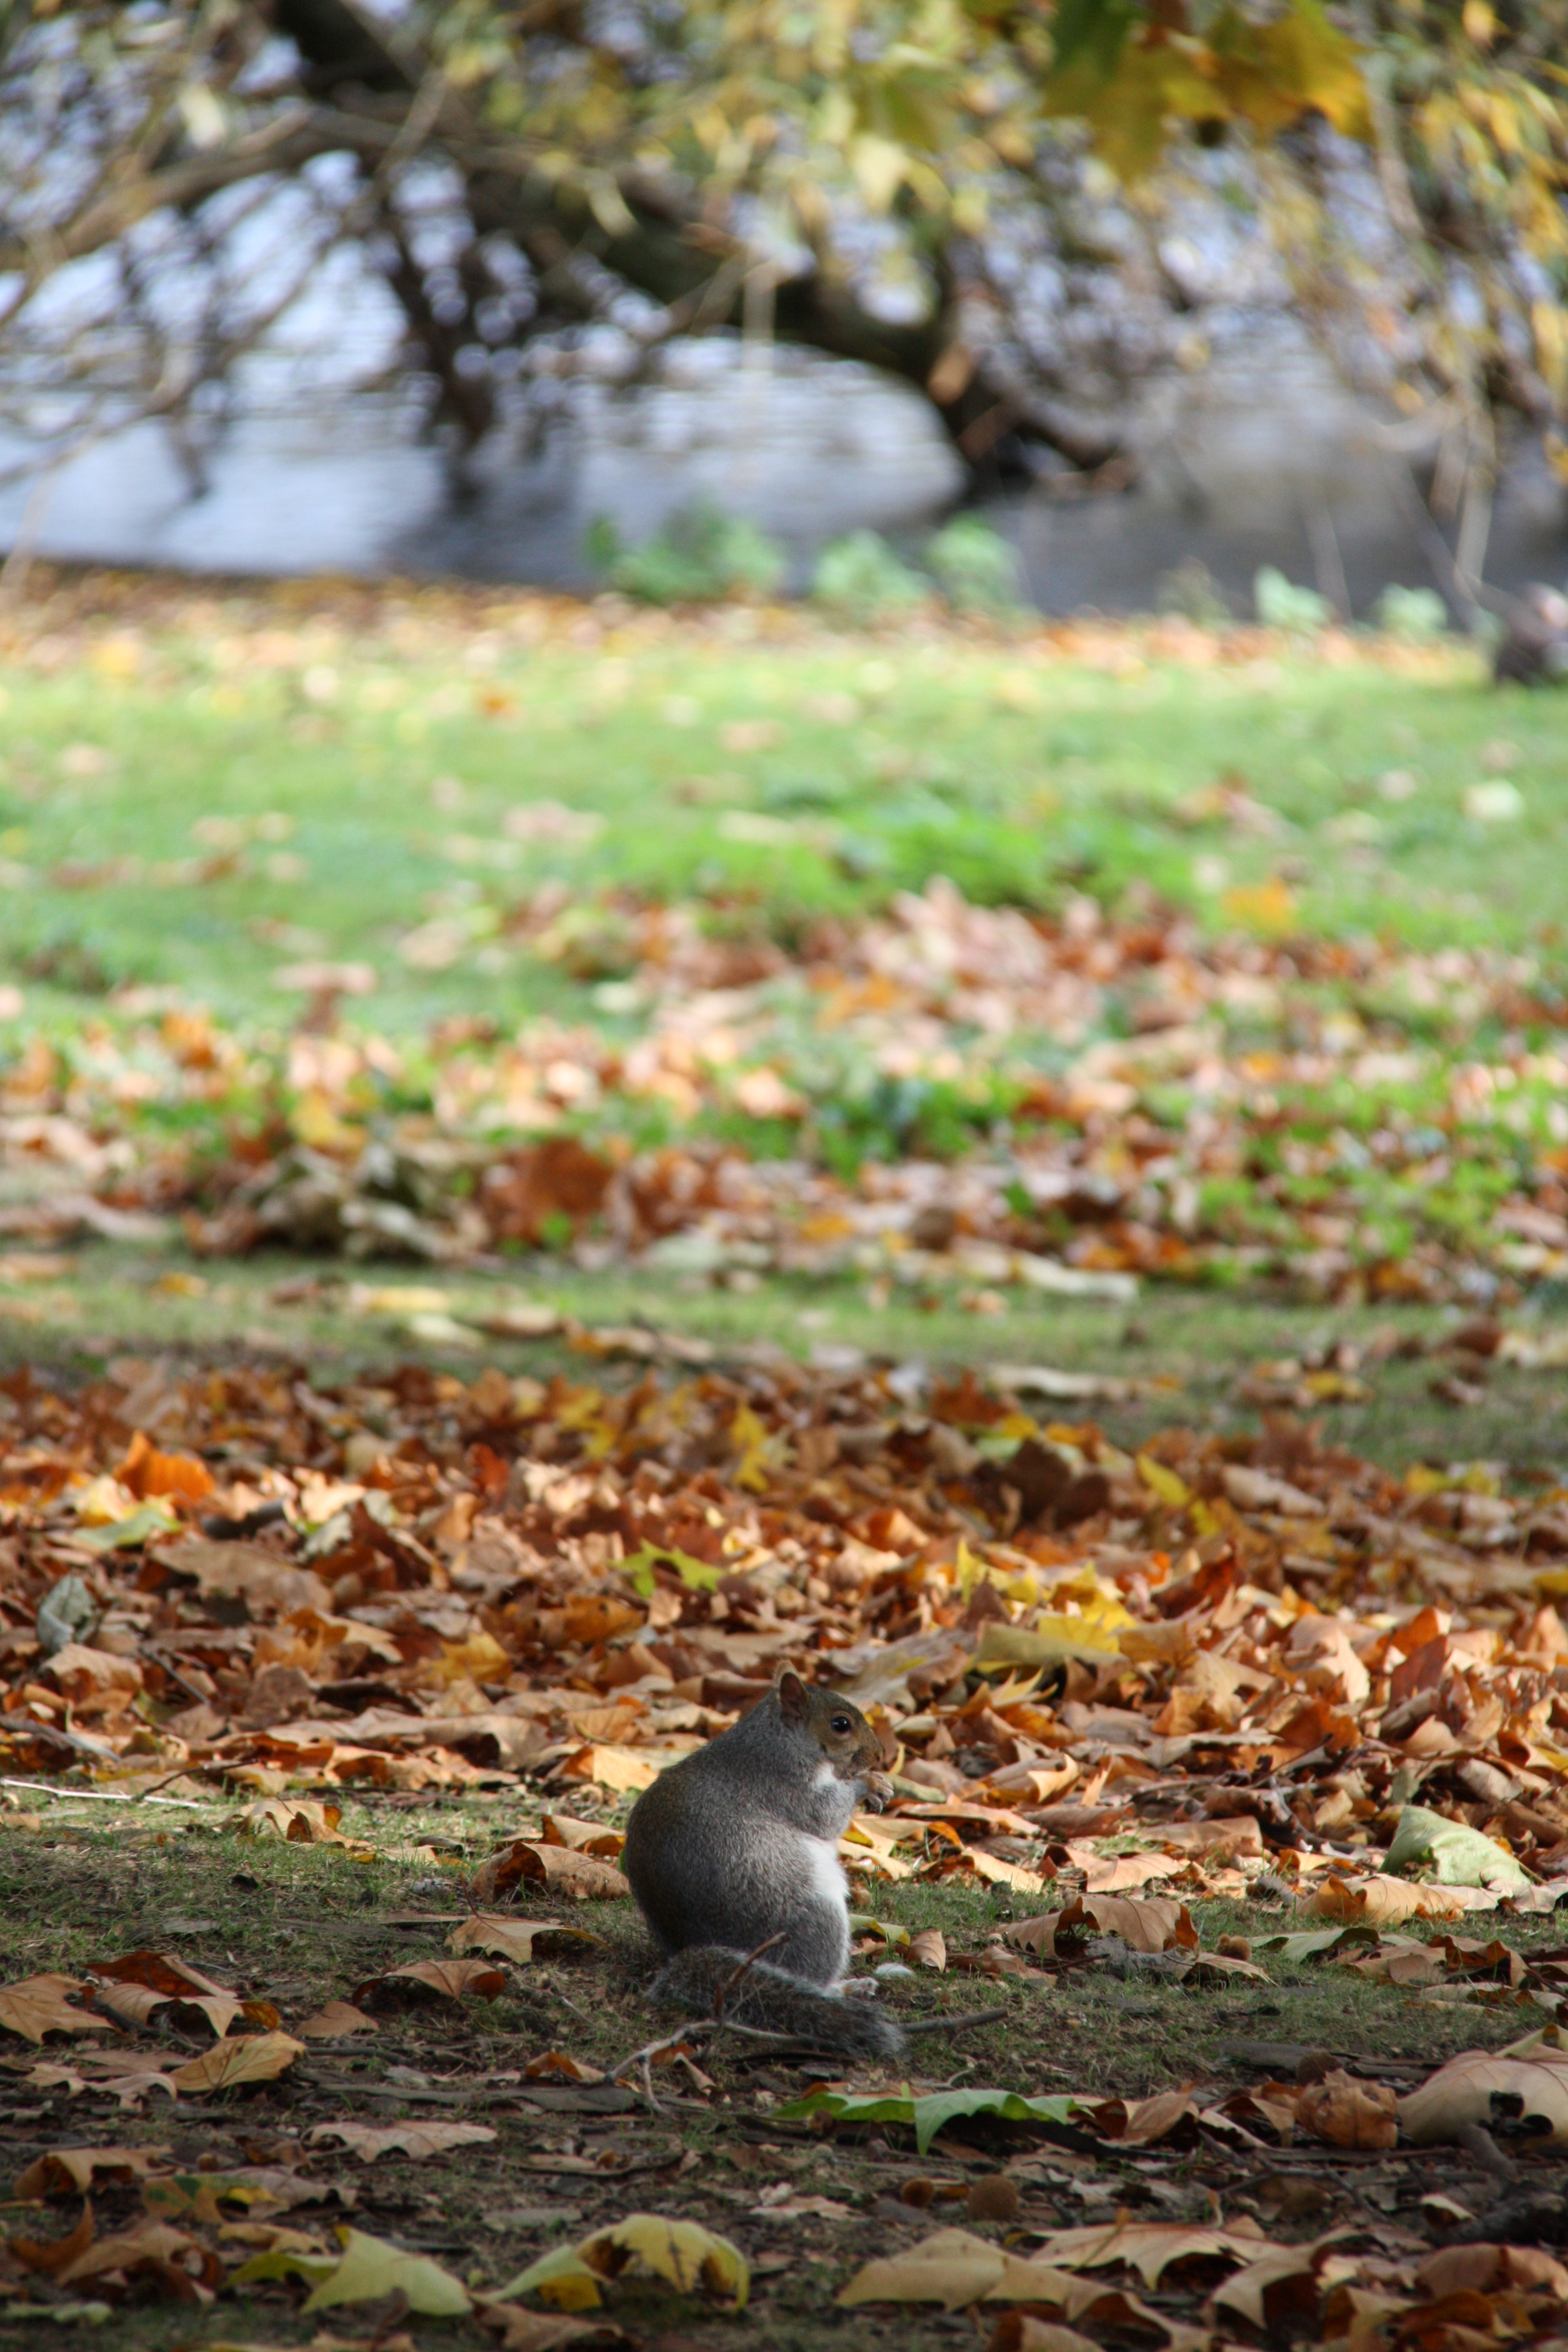
tree, nature, forest, grass, rock, plant, lawn, sunlight, leaf, flower, wildlife, stream, green, autumn, garden, flora, season, fauna, woodland, habitat, city park, protein, in the park, animals in nature, natural environment, woody plant